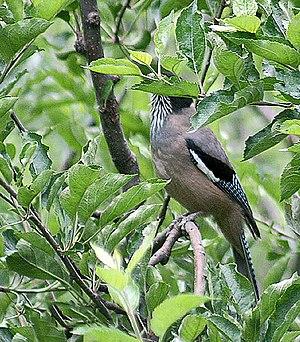
Le Geai lancéolé est une espèce de passereaux de la famille des Corvidae.